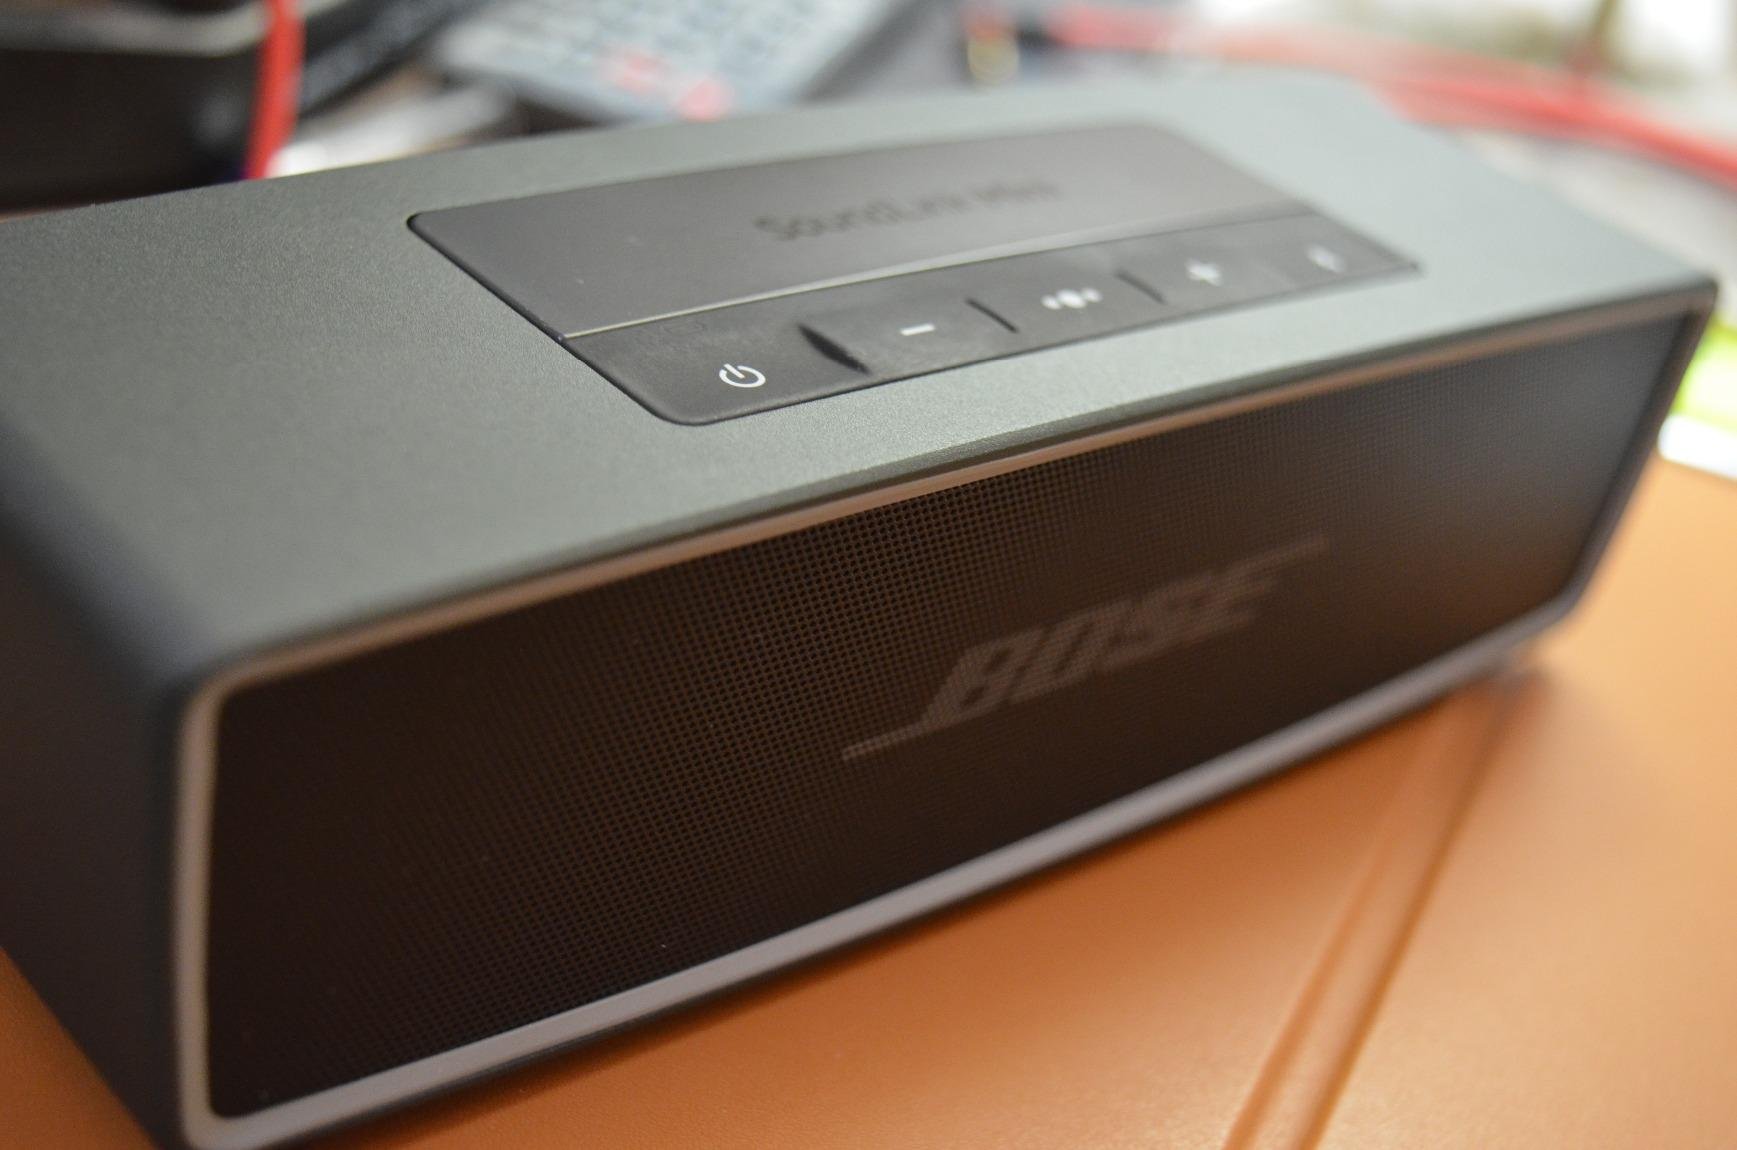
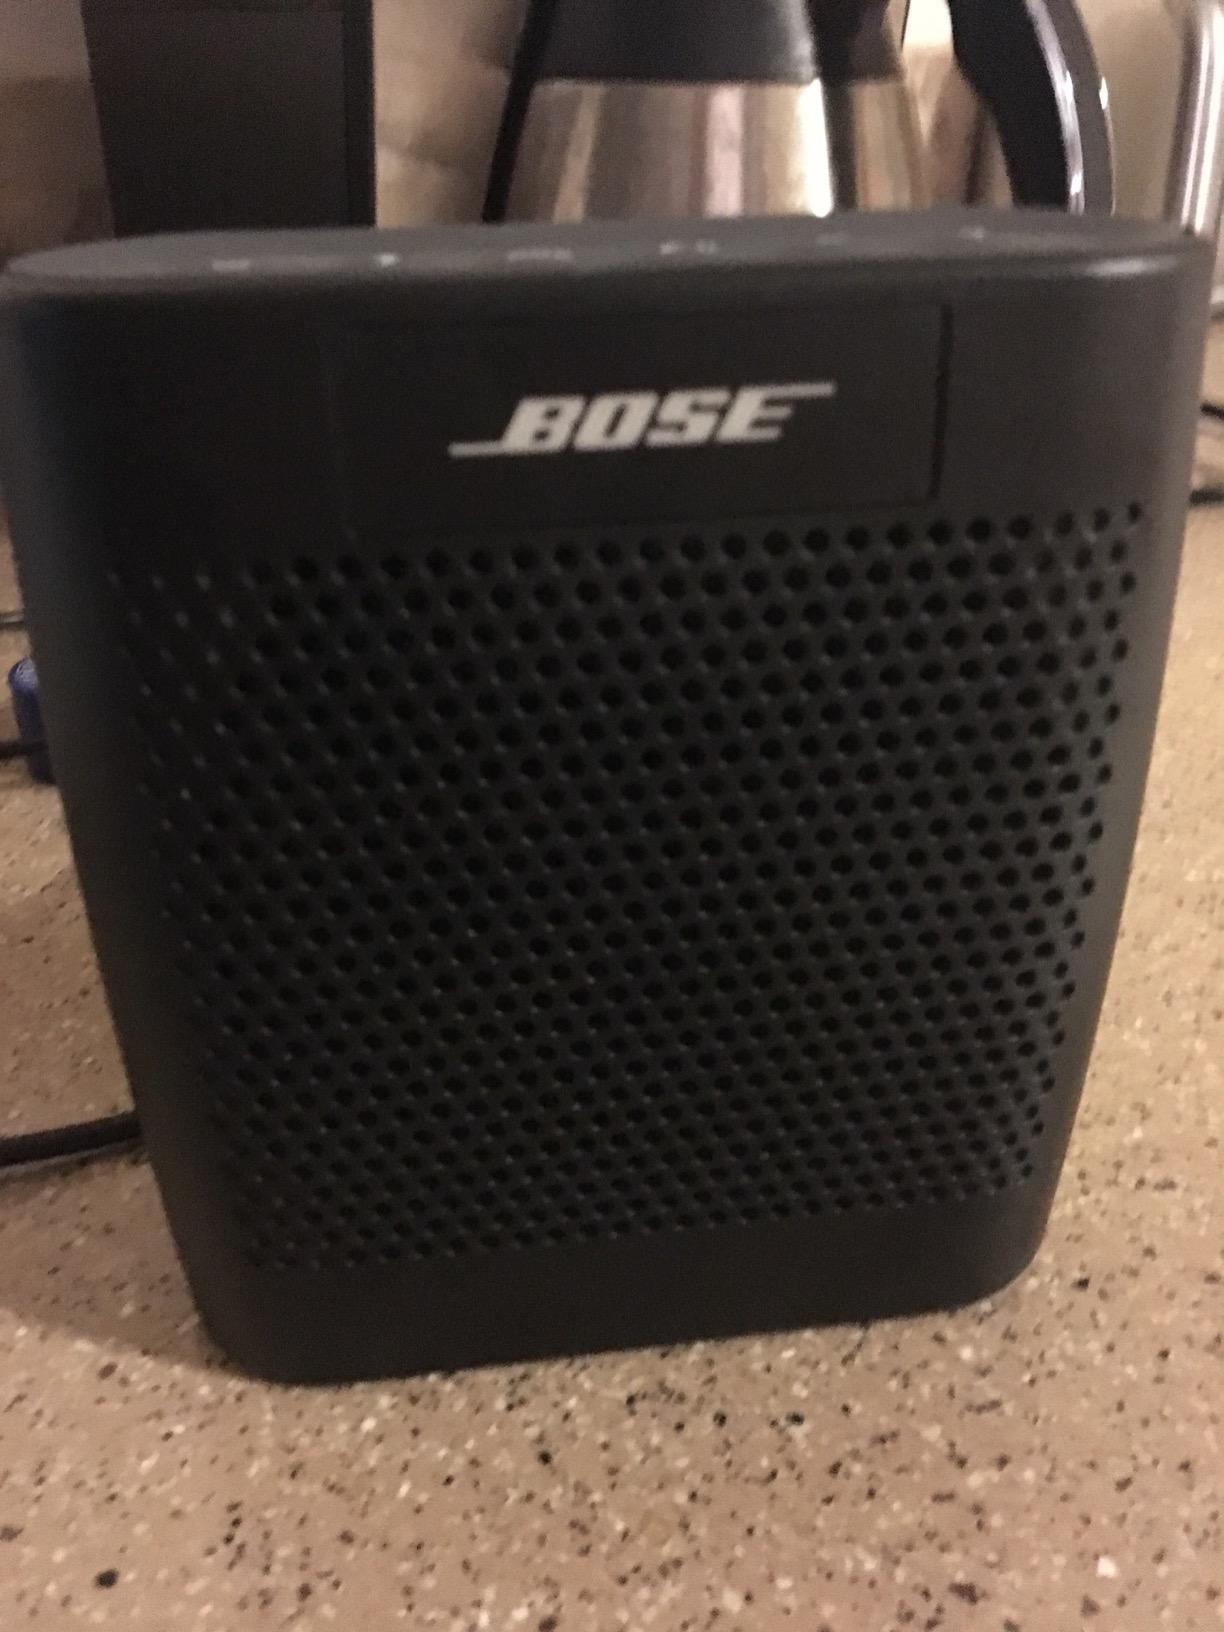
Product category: speaker
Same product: no